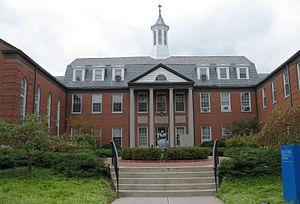
L'Université North Park est un établissement d'enseignement supérieur privé situé dans le quartier de North Park à Chicago aux États-Unis. Fondée en 1891, elle se trouve au 3225 W. Foster Avenue et compte environ 3200 étudiants.